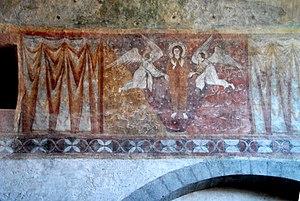
Lavaudieu (Haute-Loire, France), église St André, fresques du mur sud